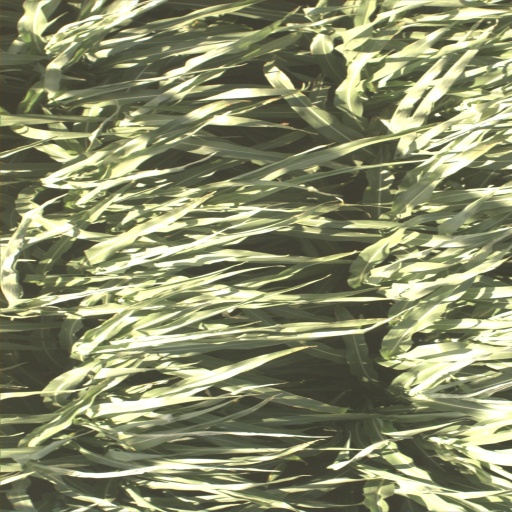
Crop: sorghum